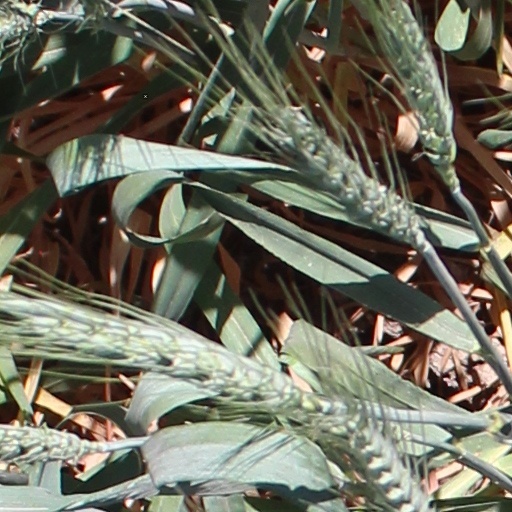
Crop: wheat